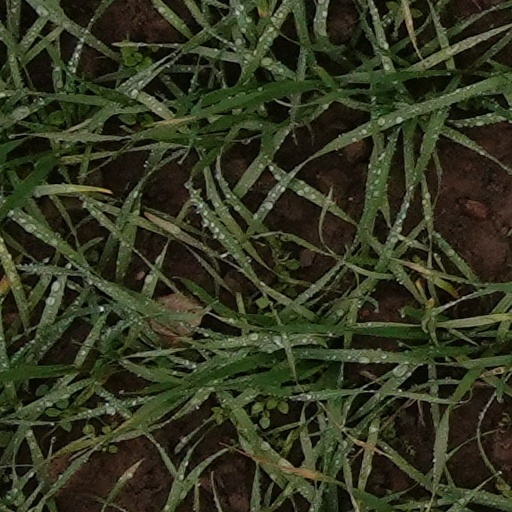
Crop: wheat